George P. Burdell

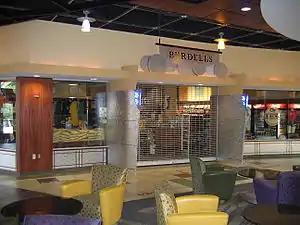
Burdell's, a store in Georgia Tech's student center

Burdell has been a campus icon at Georgia Tech. Georgia Tech students or alumni have often used the name as an alias when they do not want to disclose their real name. In 2006, there was a store in Georgia Tech's student center named Burdell's.